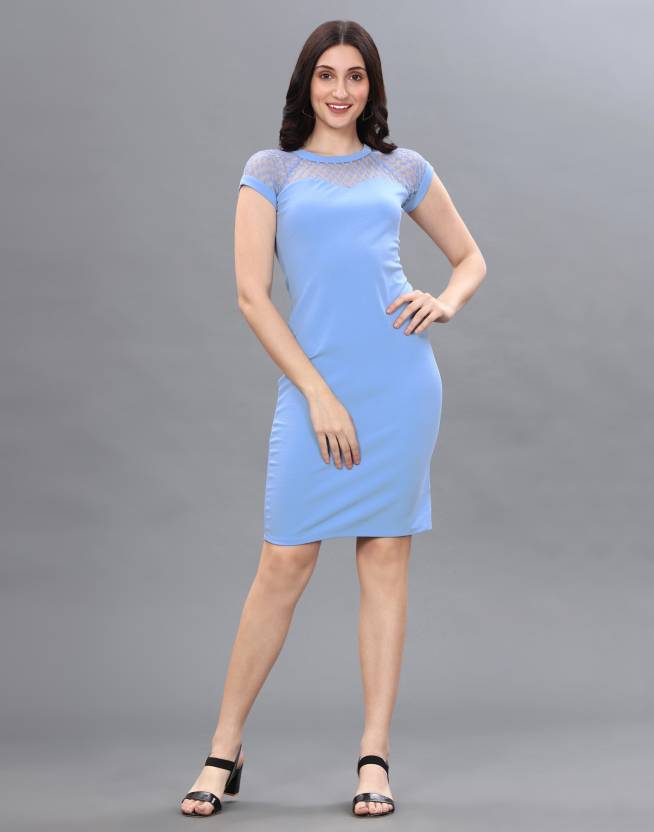
Product: Women Bodycon Light Blue Dress
Price: ₹299
Colors: Light Blue
Pattern: Solid, Self Design
Description: Light Blue Knitted Bodycon Mini Regular Short Sleeve With Cut Work, Eyelets, Zipper Details Details.
Other details: Dress Length : 38Inch, Dress Sleeve Length : 7Inch